Guyver: Dark Hero

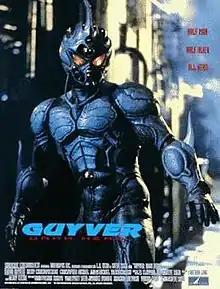

Guyver: Dark Hero (also known as Guyver 2: Dark Hero; released in the Philippines as Predator 3) is a 1994 American science fiction tokusatsu superhero film based on the manga and anime, "Bio Booster Armor Guyver". It is a sequel to the 1991 film "The Guyver". Written by Nathan Long and directed by Steve Wang, the film stars David Hayter in the title role, replacing Jack Armstrong.